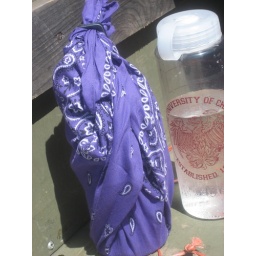
Sigg bottles rock but they get hot fast in direct sun + 90+ degree heat.